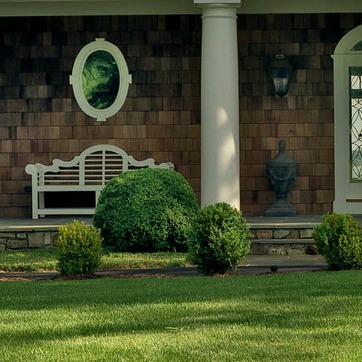
Material: foliage